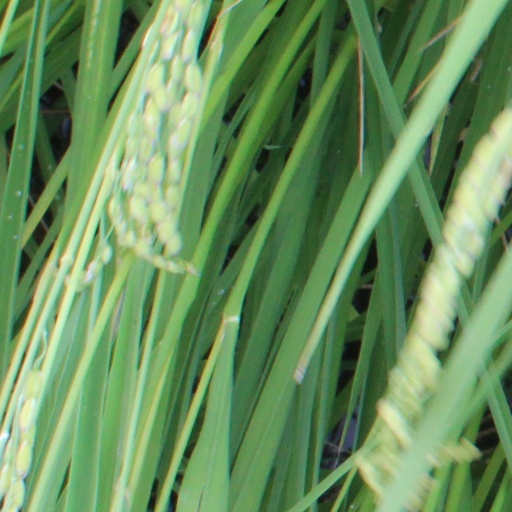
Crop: rice